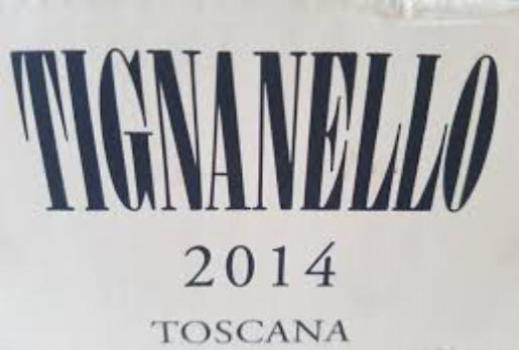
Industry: Food